Echigo-Katakai Station

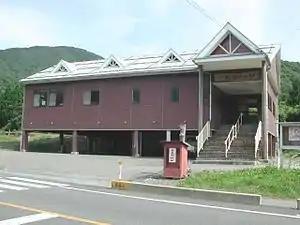
Echigo-Katakai Station in August 2004

is a railway station in the village of Sekikawa, Niigata Prefecture, Japan, operated by East Japan Railway Company (JR East).